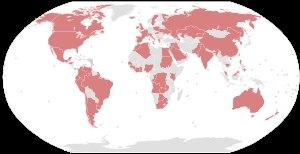
Cet article recense les individus cités dans les Panama Papers, en tant qu'actionnaires ou directeurs de sociétés extraterritoriales.